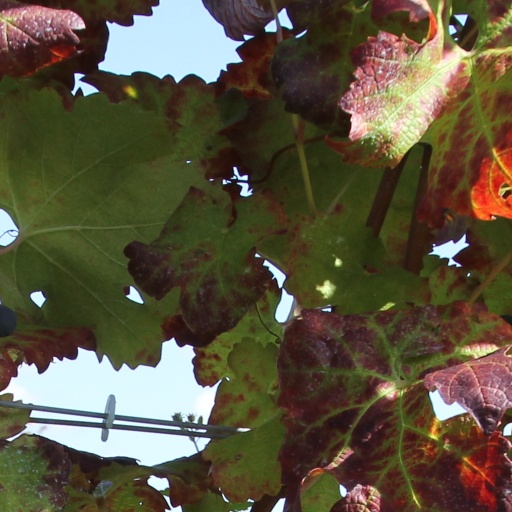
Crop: grape